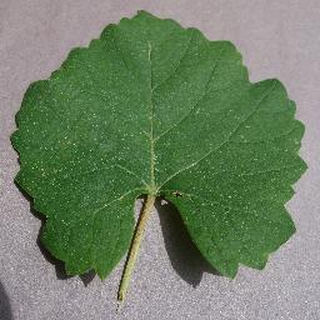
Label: healthy_grape